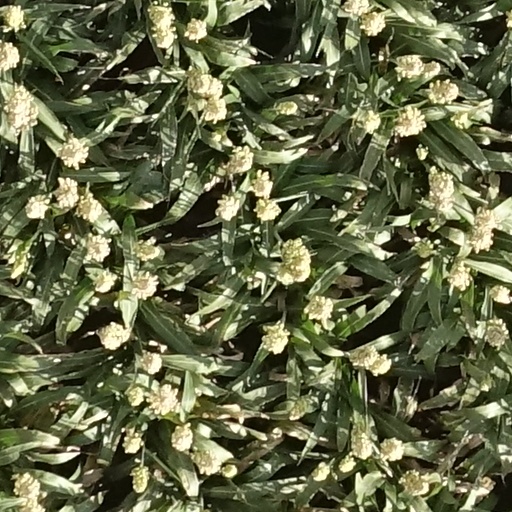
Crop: sorghum